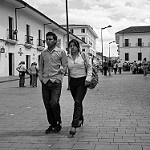
Label: street